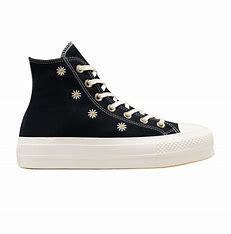
Brand: Converse
Model: Chuck Taylor All Star Platform